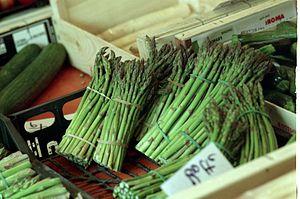
Lauris est une commune française située dans le département de Vaucluse, en région Provence-Alpes-Côte d'Azur. Elle fait partie du parc régional du Luberon.
L’asperge verte de Lauris est un cultivar d'asperge, dite hâtive, dont la production est concentrée au sud du massif du Luberon, entre Lauris et Cavaillon.